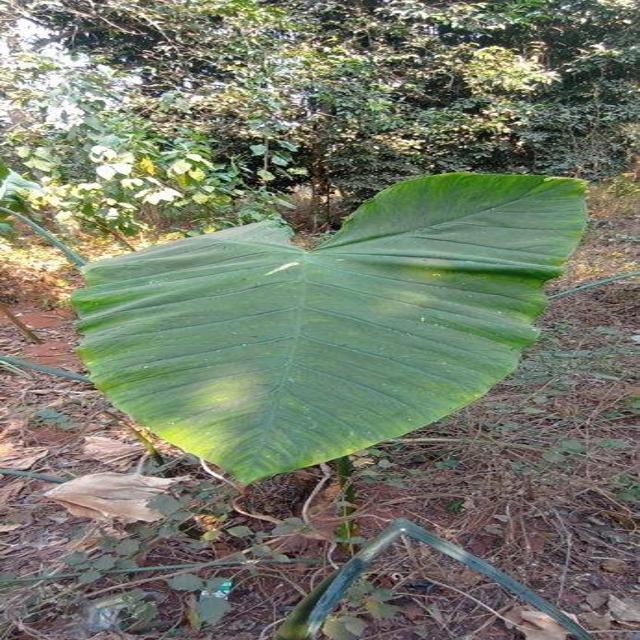
Label: Early_Blight